Kilbirnie Loch

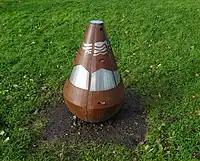
Garnock Connections water droplet art feature with a QR code

The loch has had spoil, effluent and other pollutants discharged into it when the Glengarnock Iron and then Steel Works were operational; the remaining slag in the loch is relatively rich in phosphates which exacerbates the pollution problems. In the 1990s, the loch become eutrophic as a result of high levels of nutrient input which has sometimes resulted in algal blooms in the summer, counteracted by bales of barley straw. These algal blooms can be dangerous to both humans and dogs. The source of this input has not been clearly tracked down, however a reedbed may be established to act as a filtration system. The loch is rather poor in terms of invertebrate faunal diversity under its present conditions, not helped by the invasive pondweeds, such as Canadian pondweed.